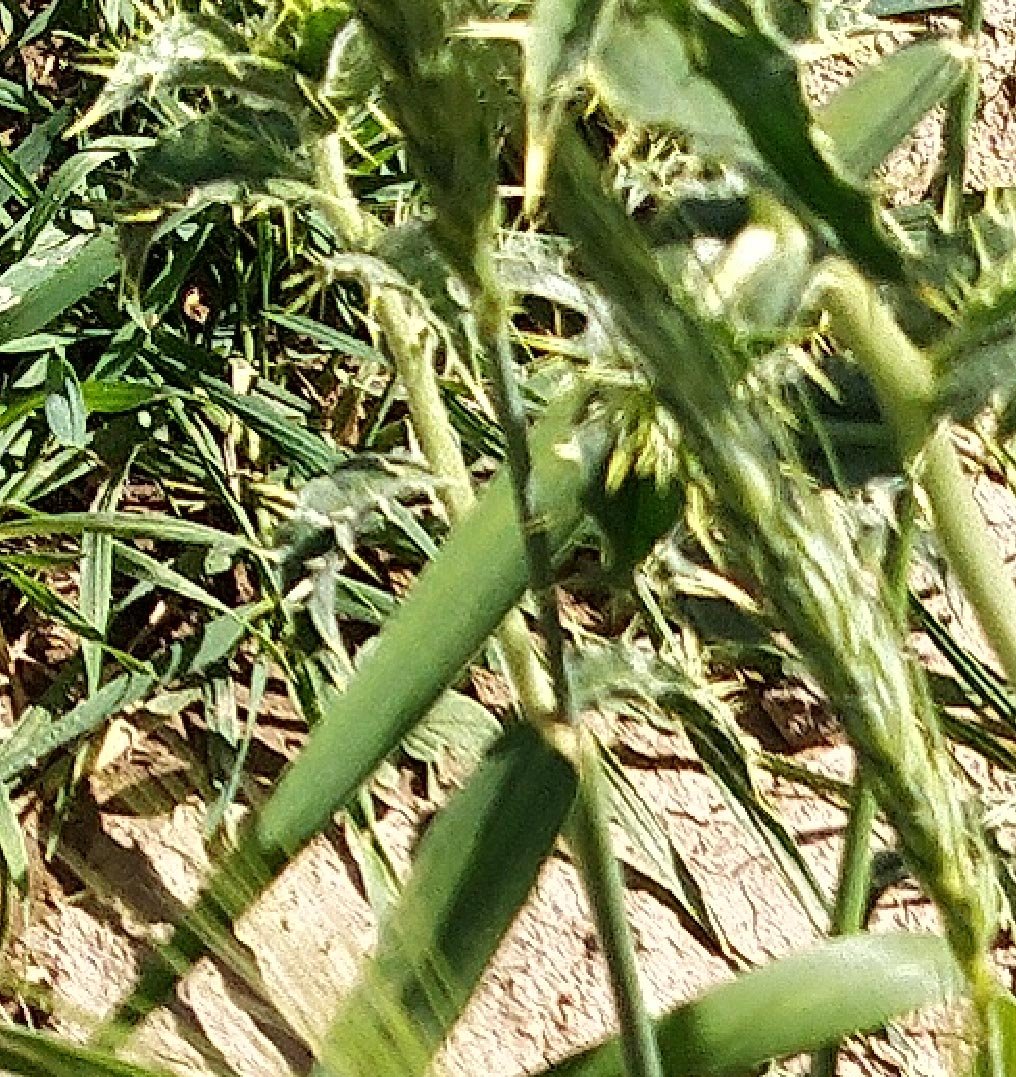
Label: Wheat___Healthy